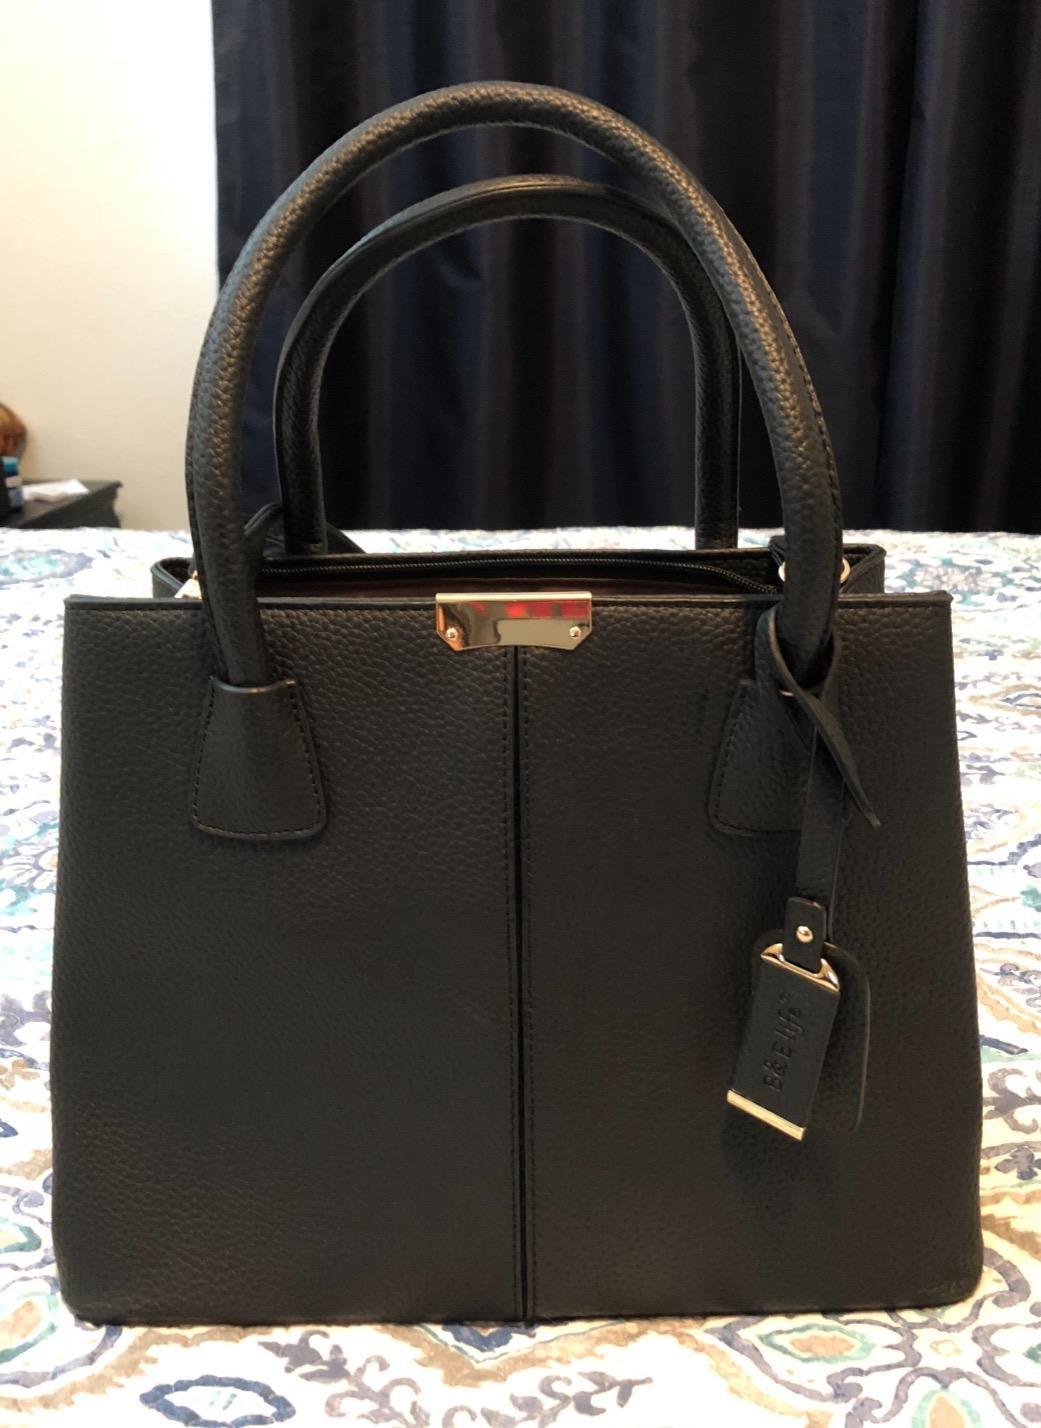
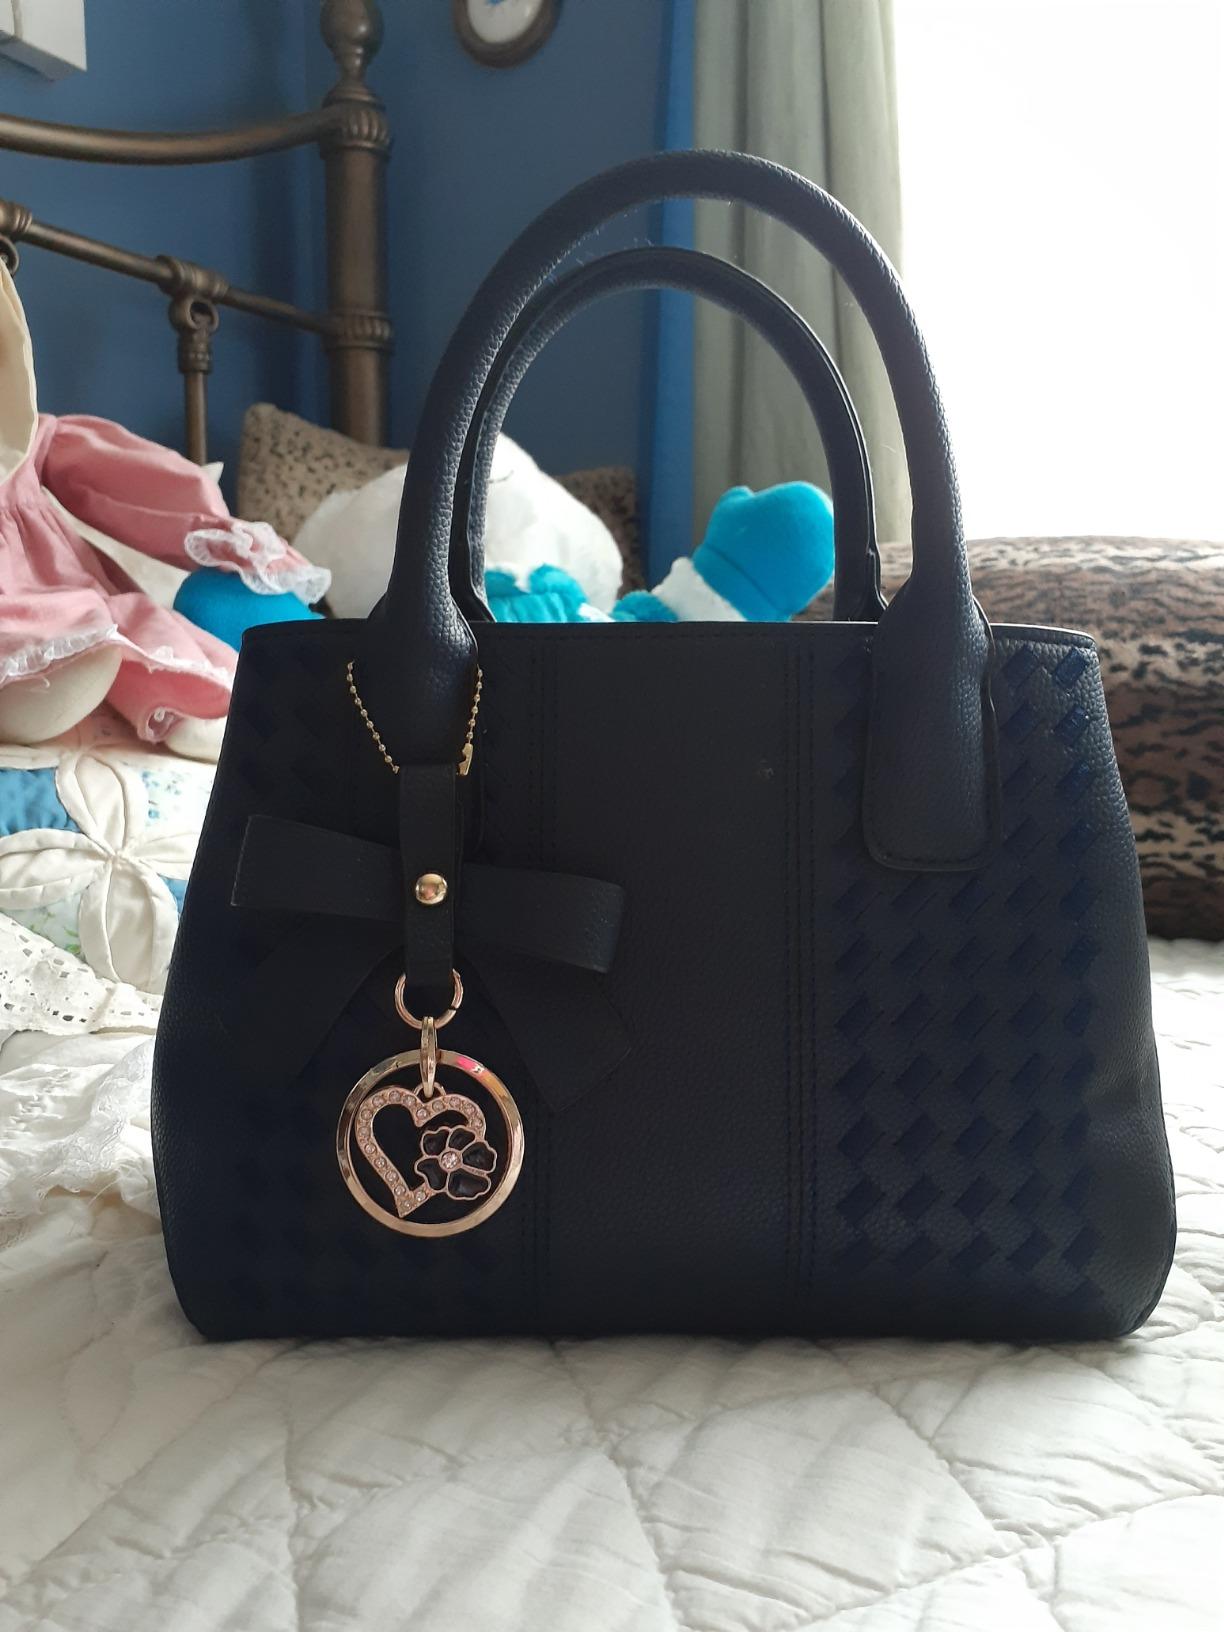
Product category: accessories_handbag
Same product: no